Tesla, Inc.

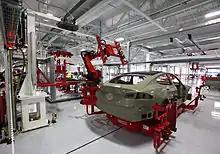
Robotic manufacturing of the Model S at the Tesla Factory in Fremont, California

The original Tesla Roadster was a two-seater sports car, evolved from the Lotus Elise chassis. It was produced from 2008 to 2012. The Roadster was the first highway-legal serial production electric car to use lithium-ion battery cells, and the first production all-electric car to travel more than per charge.